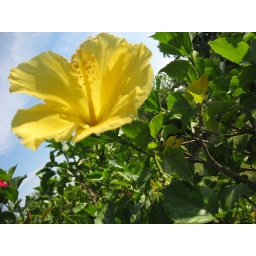
yellow hibiscus against sky